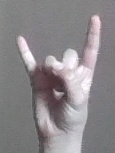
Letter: la